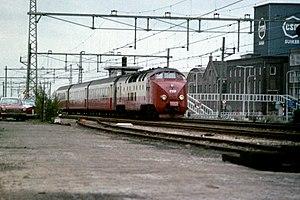
Le RAm TEEᴵ est un train automoteur des Chemins de fer fédéraux suisses et des Nederlandse Spoorwegen, conçu et utilisé pour les services TEE. Les chemins de fer néerlandais lui ont attribué le nom de série DE-IV ou DE4.